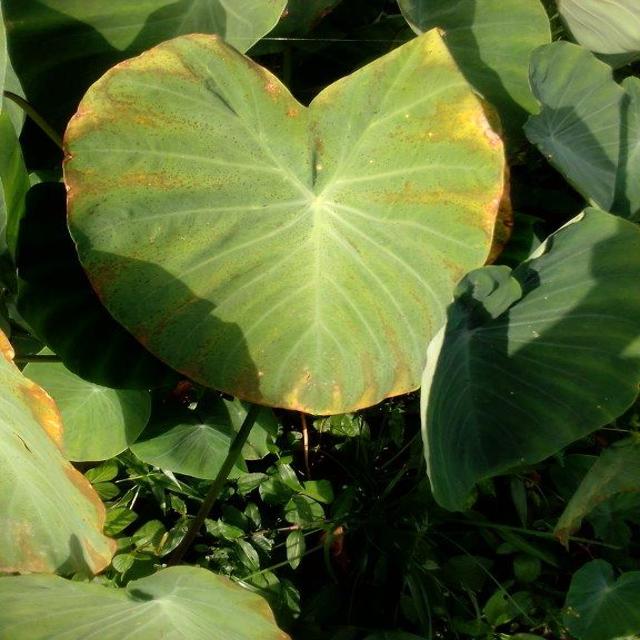
Label: Mid_Blight